Battleford Industrial School

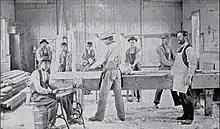
Students in the Battleford Industrial School Carpenter's Shop, 1894.

The school had less than 30 students when it first opened. They were taught trades related to agriculture, carpentry, and blacksmithing. Academic courses were reading, writing, and English. The school grew to over 100 students by the early 1900s. A girl's wing was added to the school. Students typically spent half of the day in standard school classes and the other half of the day engaged in some form of manual labour. For the girls, this included baking, laundry, and cleaning. For the boys, they would be involved in blacksmithing, carpentry, shoemaking, printing, and farming under the tutelage of dedicated instructors and hired teachers.